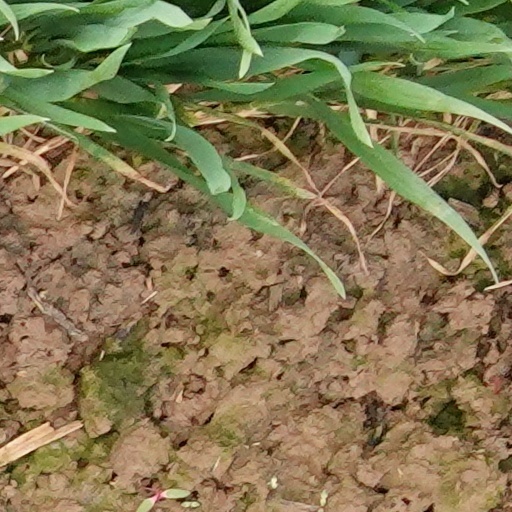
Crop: wheat